USS Moccasin (ID-1322)

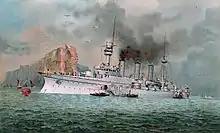
The cruiser

Flensburger Schiffbau built ' and ' as yard numbers 217 and 218. They were almost identical. " was launched on 21 March 1903 and completed on 4 October. She was named after Prince Joachim Albert of Prussia. Her registered length was , her beam was , her depth was and her draft was . Her tonnages were , , and 9,060 tons displacement.